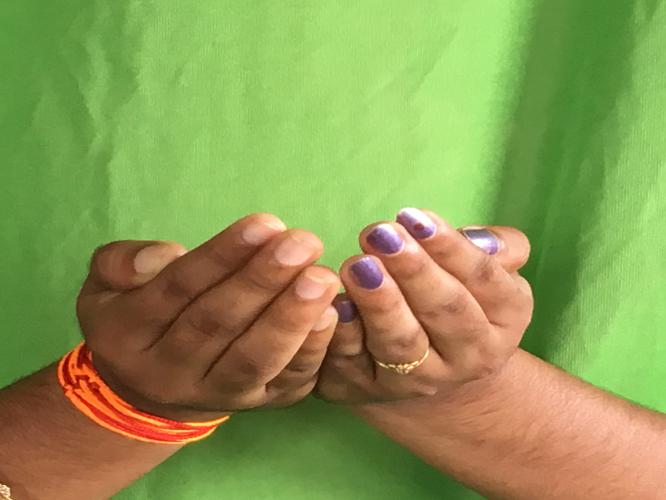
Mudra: Pushpaputa
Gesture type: double_hand